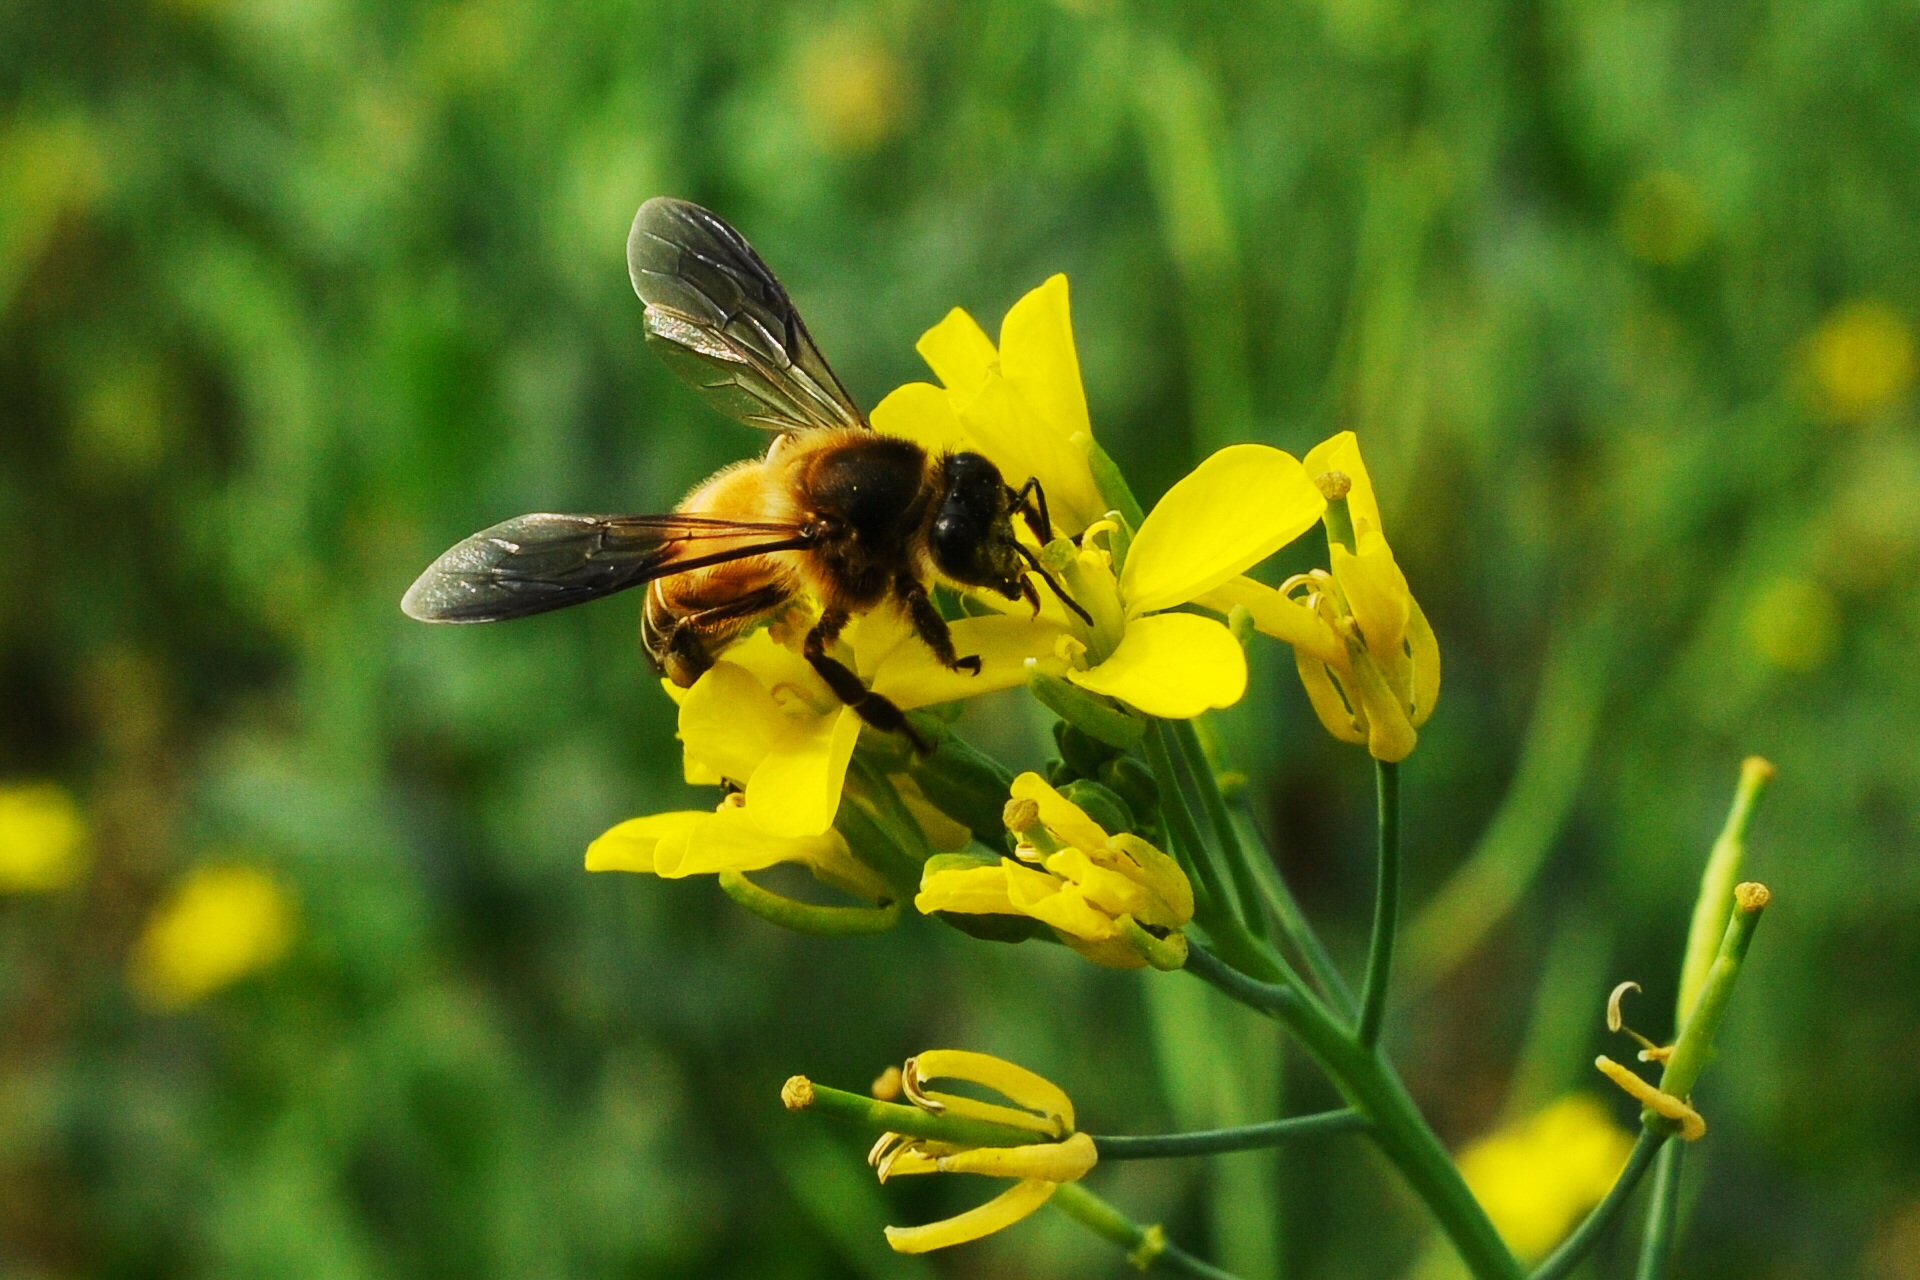
nature, wing, plant, meadow, prairie, flower, flying, honey, wildlife, pollen, insect, bug, botany, yellow, flora, fauna, invertebrate, wildflower, bee, honeybee, nectar, macro photography, flowering plant, honey bee, pollinator, land plant, membrane winged insect